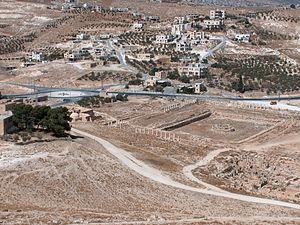
L’Hérodion est une colline artificiellement exhaussée, haute de 91 mètres, en forme de cône tronqué. Elle ressemble à un volcan, ou à un sein de femme selon Flavius Josèphe. Elle se situe à 6,4 km au sud-est de Bethléem et à 758 mètres d'altitude. Elle abrite les ruines d'un palais fortifié construit par le roi Hérode Iᵉʳ le Grand. L'intérieur de la colline est creusé de multiples citernes, reliées entre elles par un labyrinthe de passages souterrains. L'équipe d'archéologues chargée de la fouille du site a annoncé y avoir retrouvé le tombeau du roi Hérode. Le site de l'Hérodion est classé Parc National et dépend de la Direction de la Nature et des Parcs.